Lafrowda Day

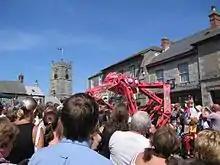
St Just's Lafrowda Day Festival

Lafrowda Day is an annual festival of arts and music held on the third Saturday in July every year in the town of St Just in Penwith in Cornwall.